Emanuel von Sievers

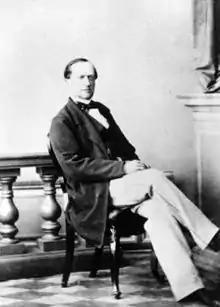
Portrait of Count von Sievers

Count Emanuel von Sievers (1817–1909) was a Baltic German aristocrat who was a senator of the Russian Empire and grand master of the imperial court.